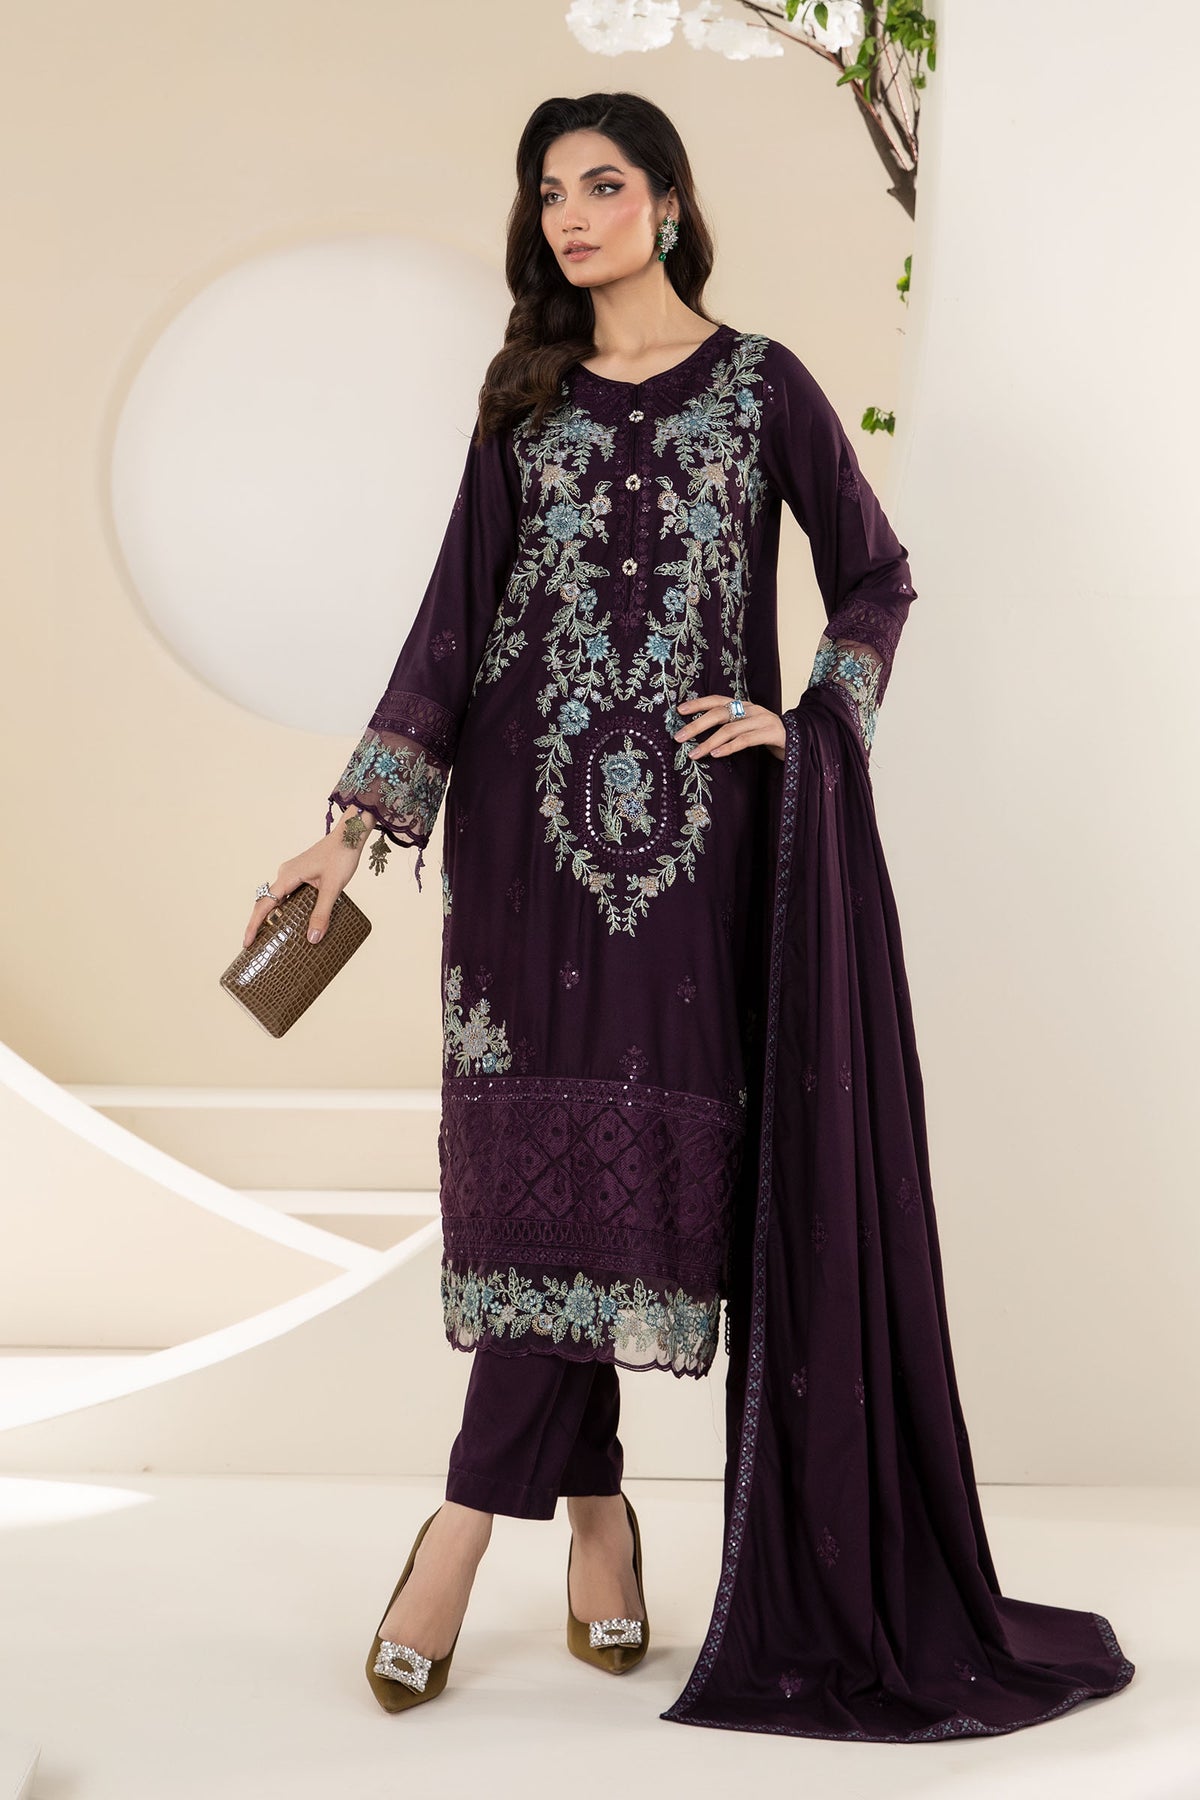
purple embroidered chiffon suit